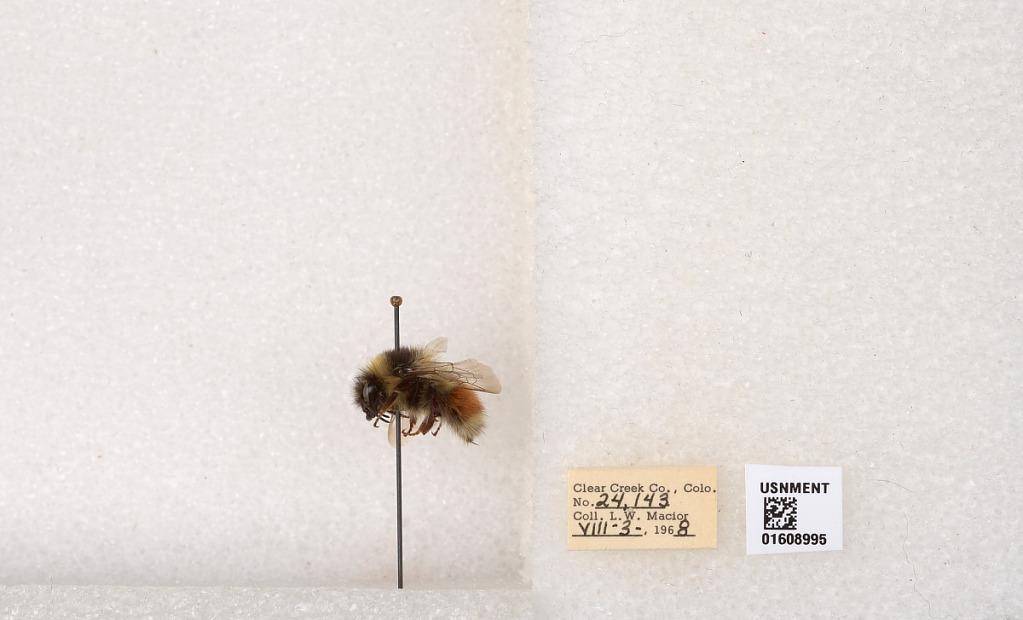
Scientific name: Bombus (Pyrobombus) sylvicola Kirby
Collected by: L. Macior
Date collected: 1968-8-3
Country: United States
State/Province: Colorado
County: Clear Creek
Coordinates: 39.6891, -105.644